Church of St Thomas the Apostle, Killinghall

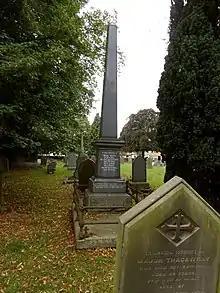
19th-century monuments

The burial ground was consecrated directly after the consecration service for the church building, on 29 July 1880. The first burials took place in 1880, and these continued at least until 1993. Dinah Cautley and her husband, major benefactors of the church, have a prominent grave here.